Bark painting

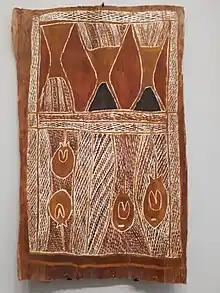
"The Sea and the Sky" (1948), by Mungurrawuy Yunupingu

From the 1930s through to the 1950s, the main collectors of bark paintings were anthropologists and missionaries, including Norman Tindale at Groote in 1922, W. Lloyd Warner, Charles P. Mountford, Ronald and Catherine Berndt, W. E. H. Stanner, and Karel Kupka.